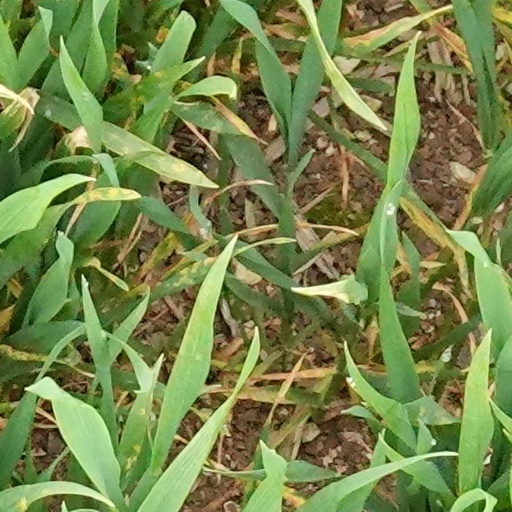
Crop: wheat